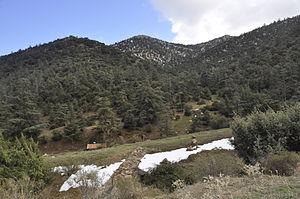
Parc National de Belezma